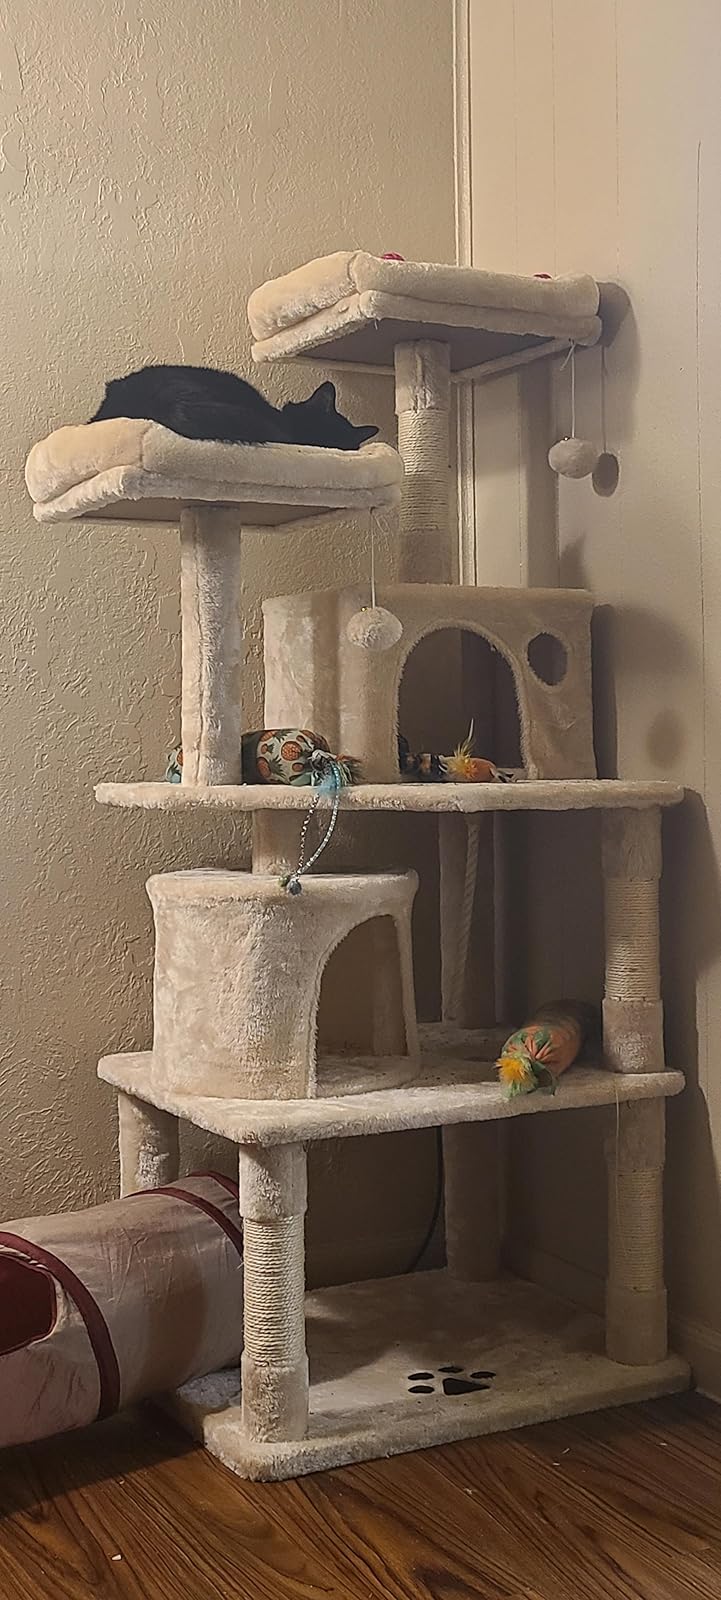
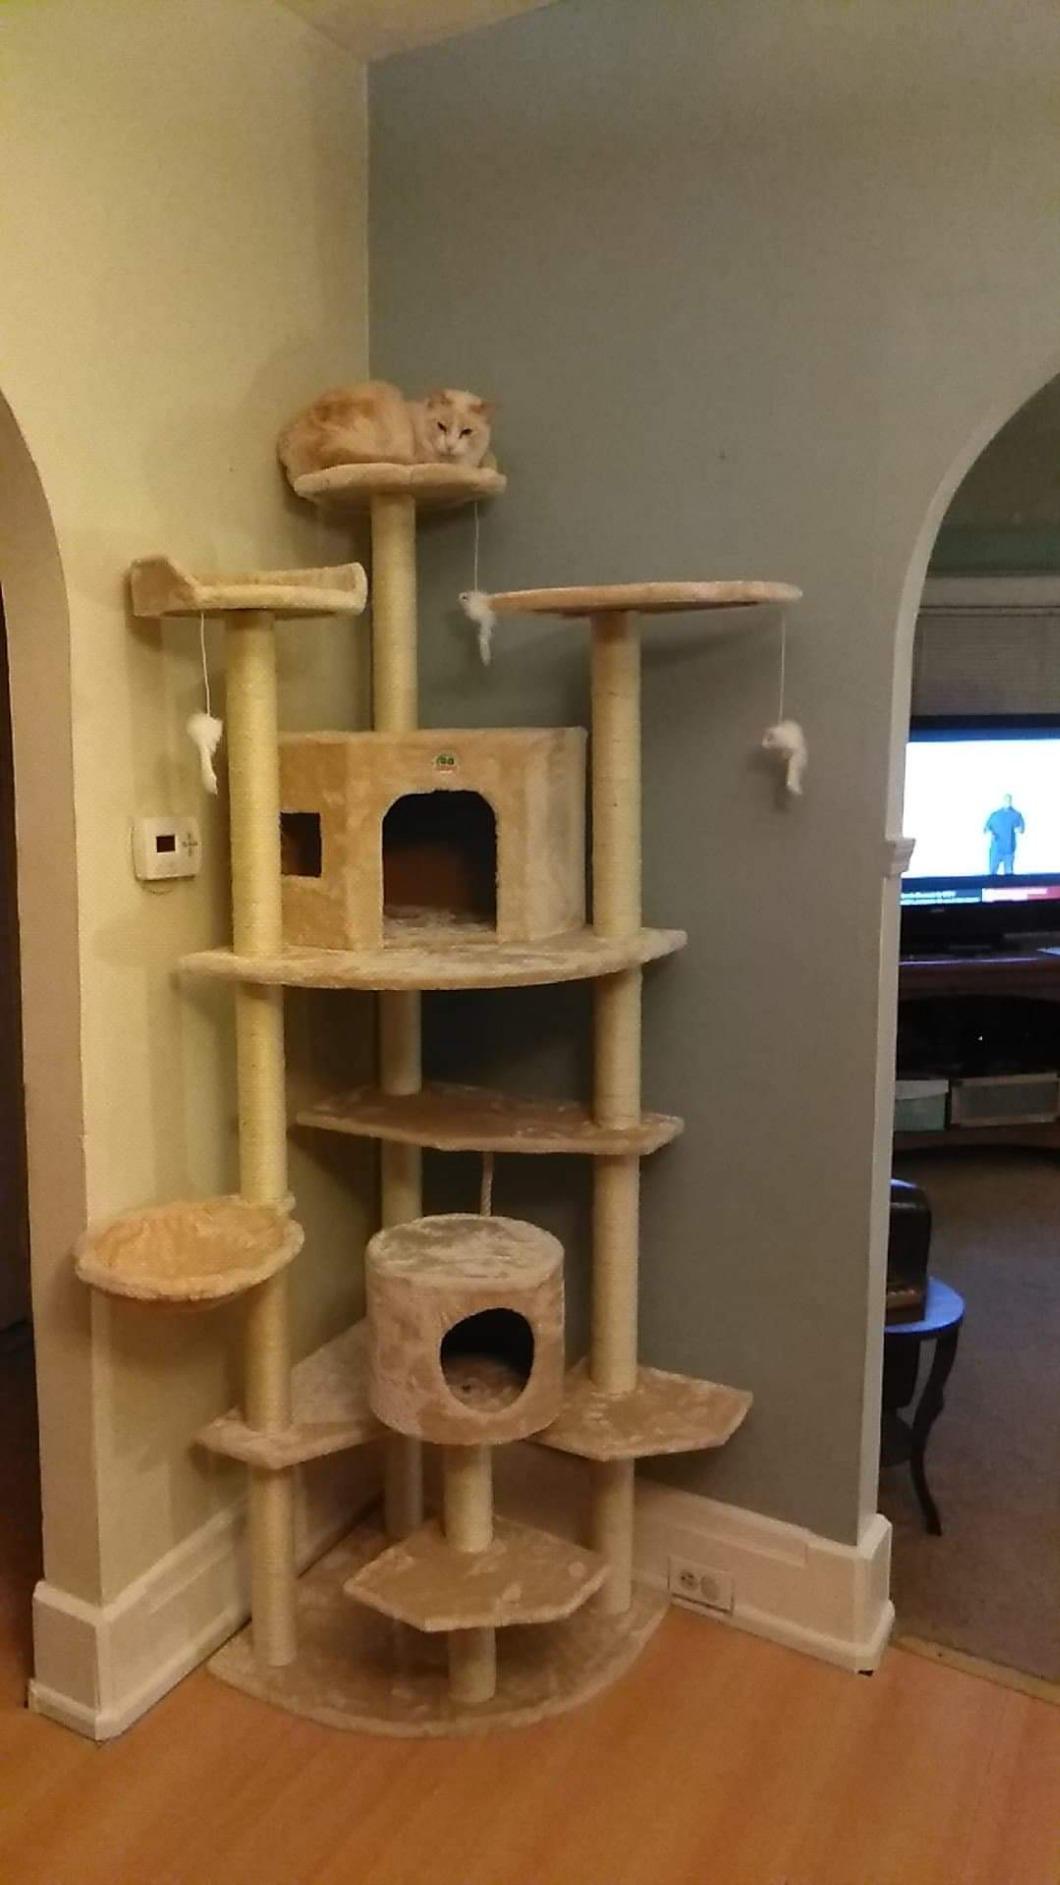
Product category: items_cat tree
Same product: no